List of video games in the Museum of Modern Art

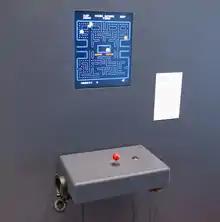
"Pac-Man" is placed near the elevator exit, as it was assumed to be one of the most popular games on display.

The exhibition stirred up controversy, as some critics argued video games are not considered art and therefore might not have a place in an art gallery. However, the collection is modeled after Philip Johnson’s 1934 exhibition "Machine Art," in which pieces of machinery such as propeller blades were displayed in a minimalist fashion to lay focus on their mechanical design. This set-up would create a "strange distance, this shock, that made people realize how gorgeous formally, and also important functionally, design pieces were," which, according to the exhibit's curator Paola Antonelli, is the desired effect of the exhibition. In order to minimize factors such as nostalgia, the games are displayed in a minimalist fashion where only a screen and controlling-device are visible on an otherwise blank wall.